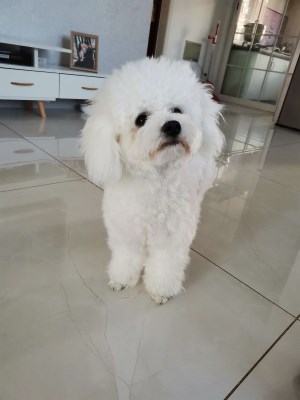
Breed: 3083-n000117-Bichon_Frise